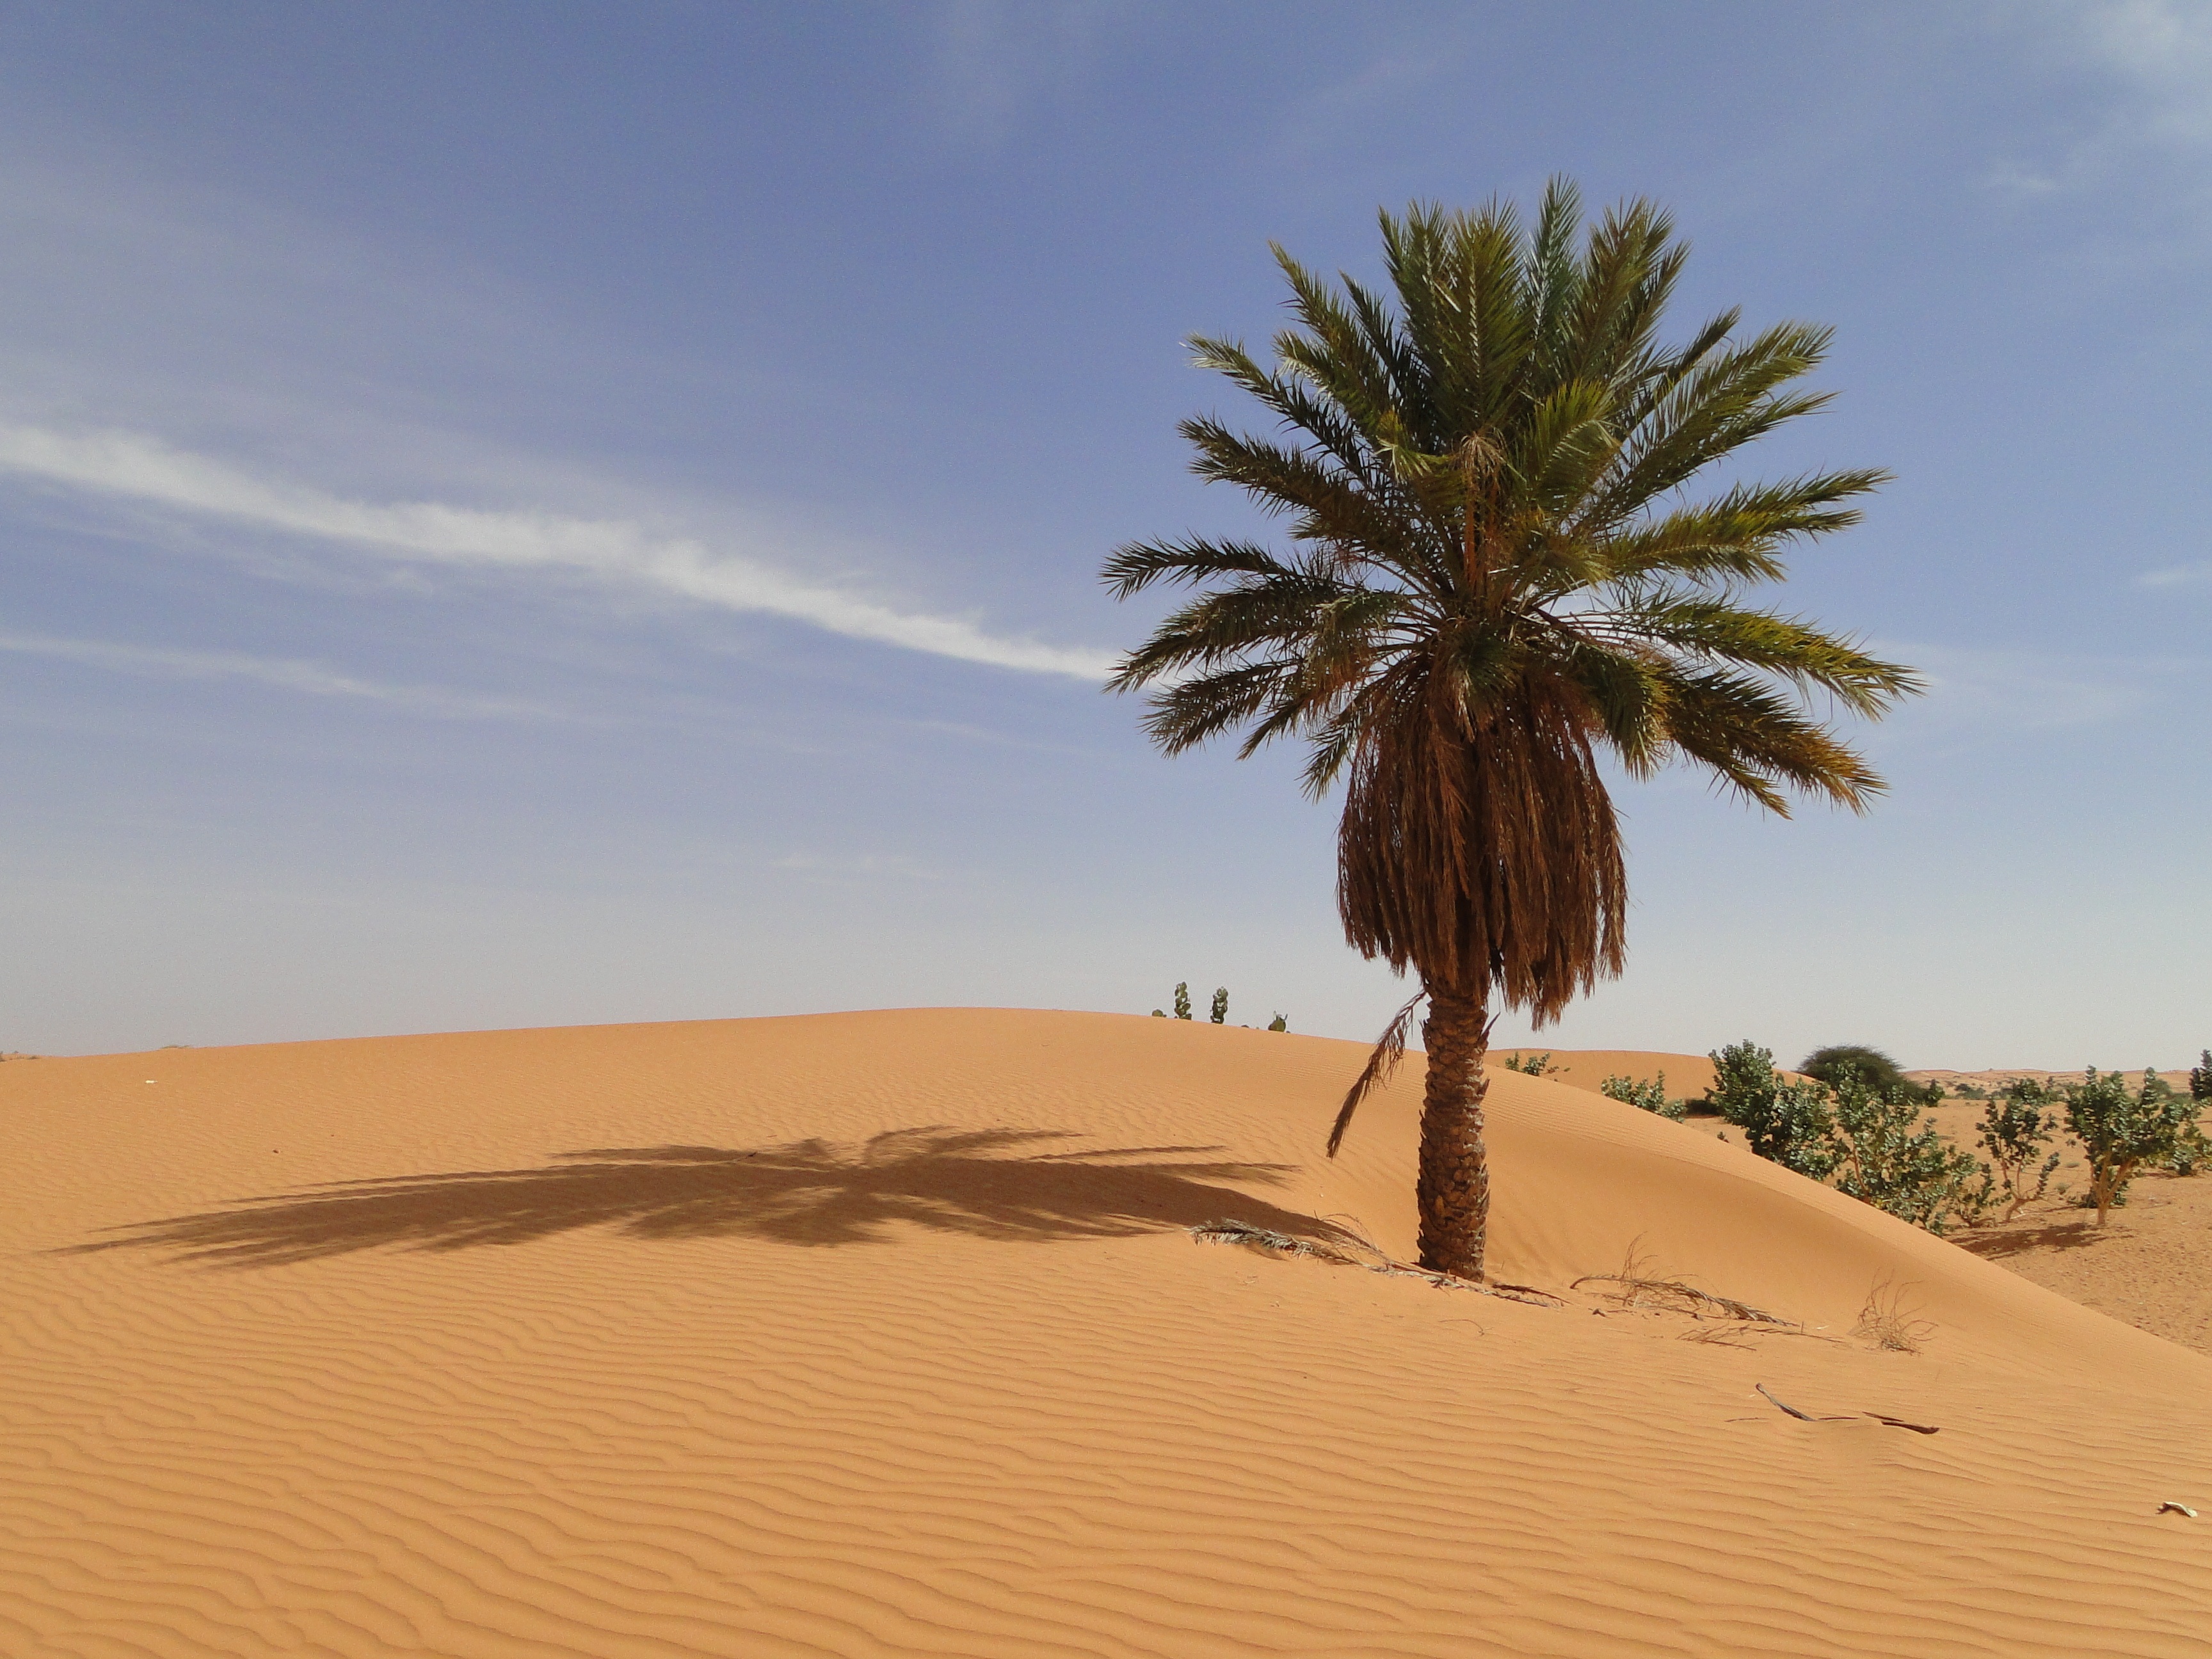
landscape, sand, desert, dune, palm, habitat, sahara, wadi, landform, erg, natural environment, geographical feature, aeolian landform, mauritania